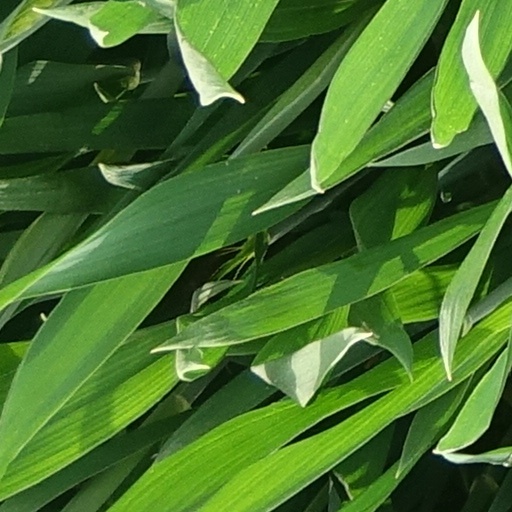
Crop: wheat